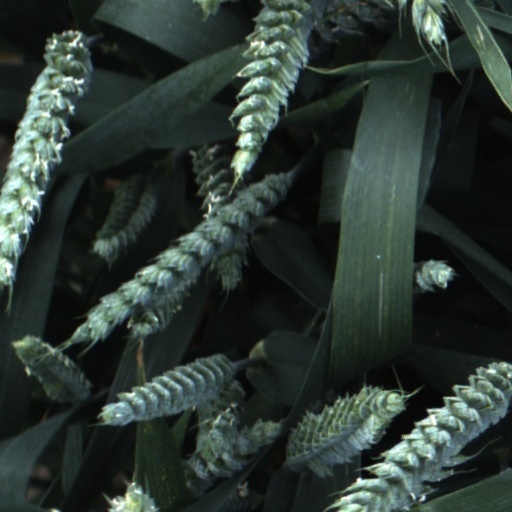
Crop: wheat